Chosen Jacobs

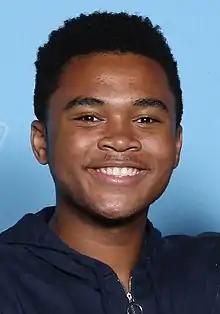
Jacobs in 2019

Chosen Jacobs (born July 3, 2001) is an American actor, singer, songwriter, musician and rapper best known for his recurring role as Will Grover on the CBS television series "Hawaii Five-0" and his role as Mike Hanlon in the 2017 film adaptation of the Stephen King novel "It", and its follow-up "It Chapter Two".